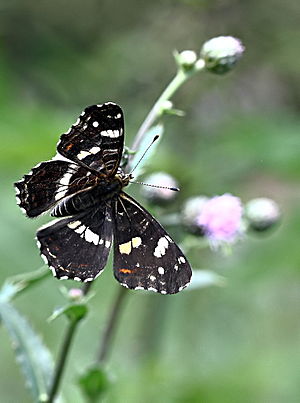
Takvingefamilien
Nældesommerfugl (Araschnia levana)
Nældesommerfugl (Araschnia levana)
Takvingefamilien er en familie af dagsommerfugle med mere end 6.000 arter, herunder velkendte arter som nældens takvinge og dagpåfugleøje. Arterne varierer i størrelsen på vingefanget fra 2,5 til næsten 20 centimeter hos visse sydamerikanske sommerfugle.